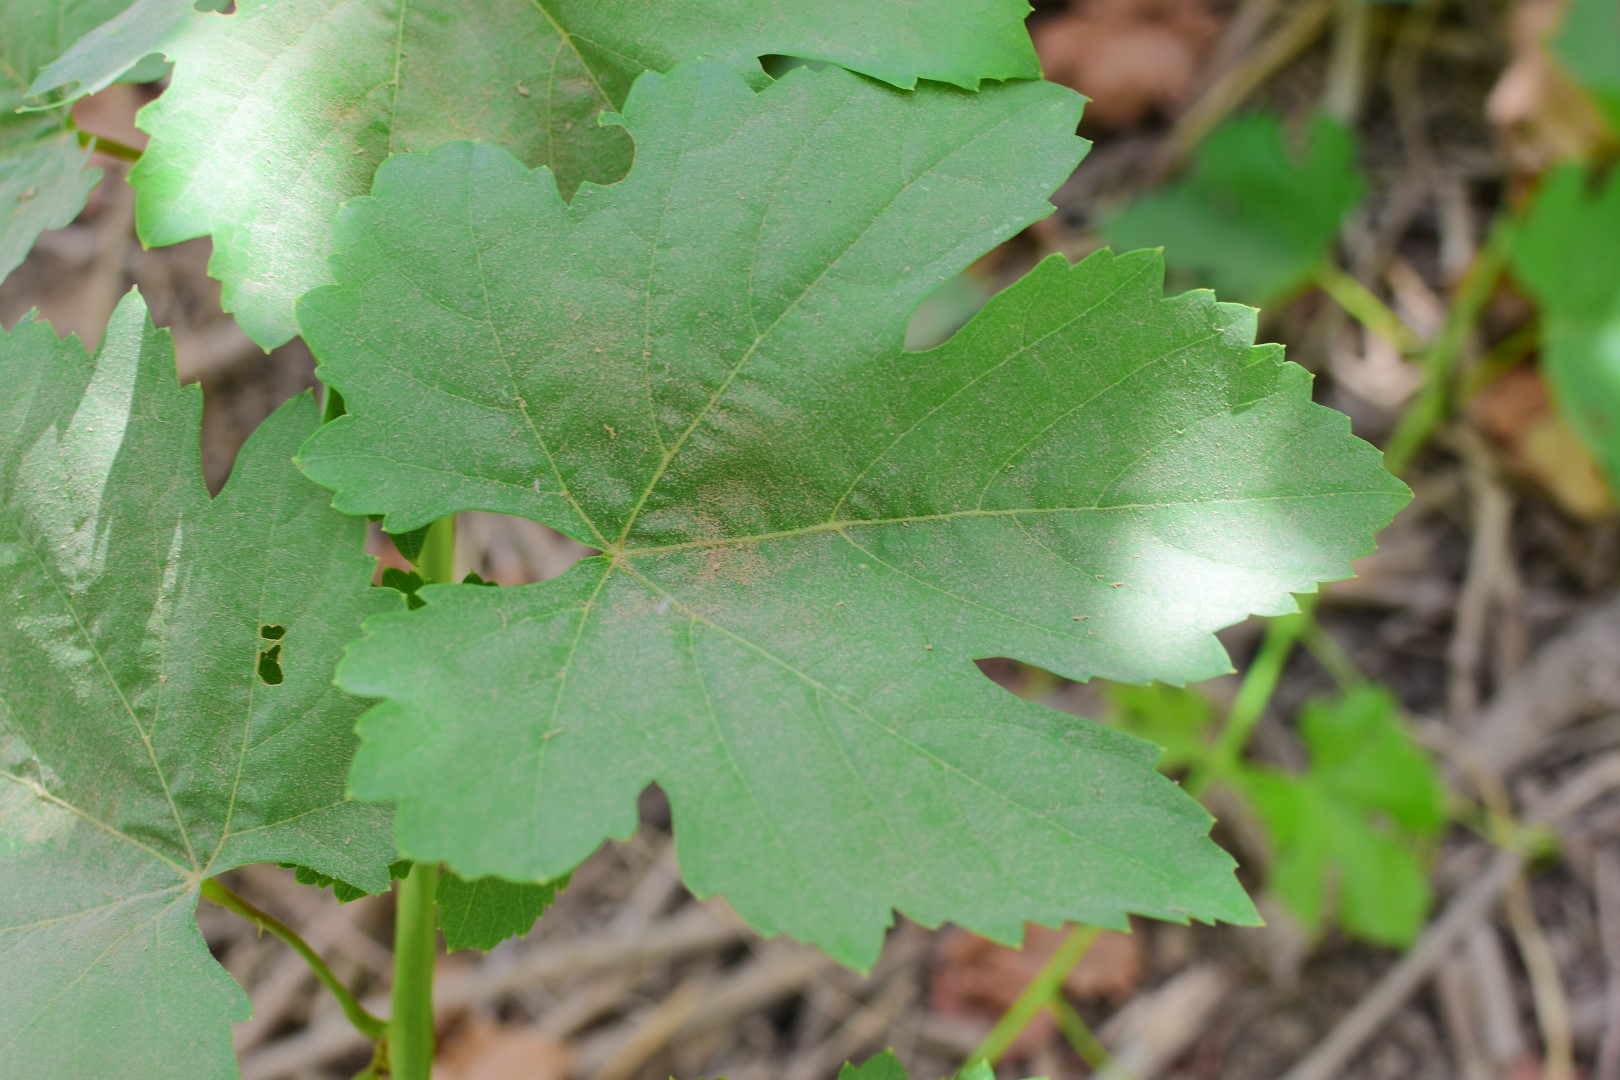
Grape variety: Thompson Seedless